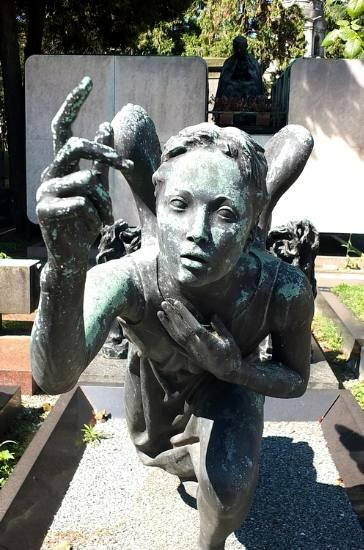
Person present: Yes